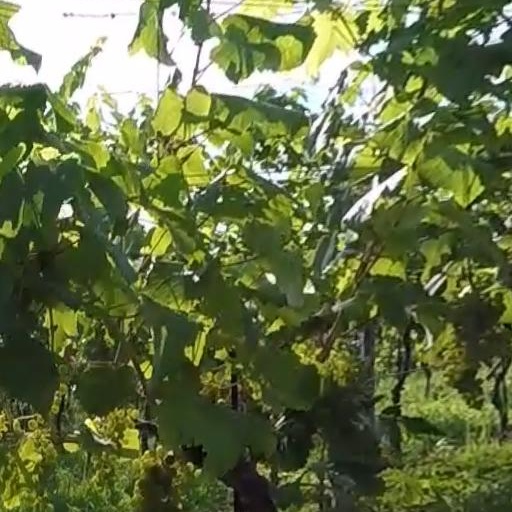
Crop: grape